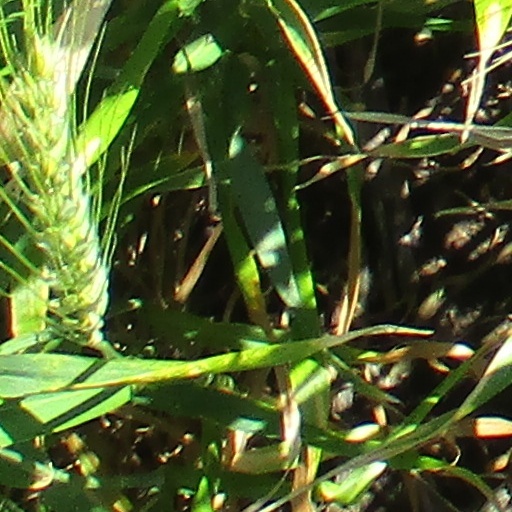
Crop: wheat